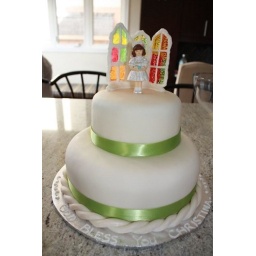
Chocolate sponge filled with strawberry buttercream and covered in fondant. I made the stained glass windows with lollypops and royal icing.